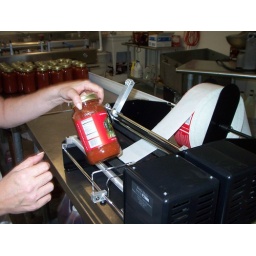
Center the jar against that clear bar on the roller, press the foot pedal, and the label goes right onto the glass.